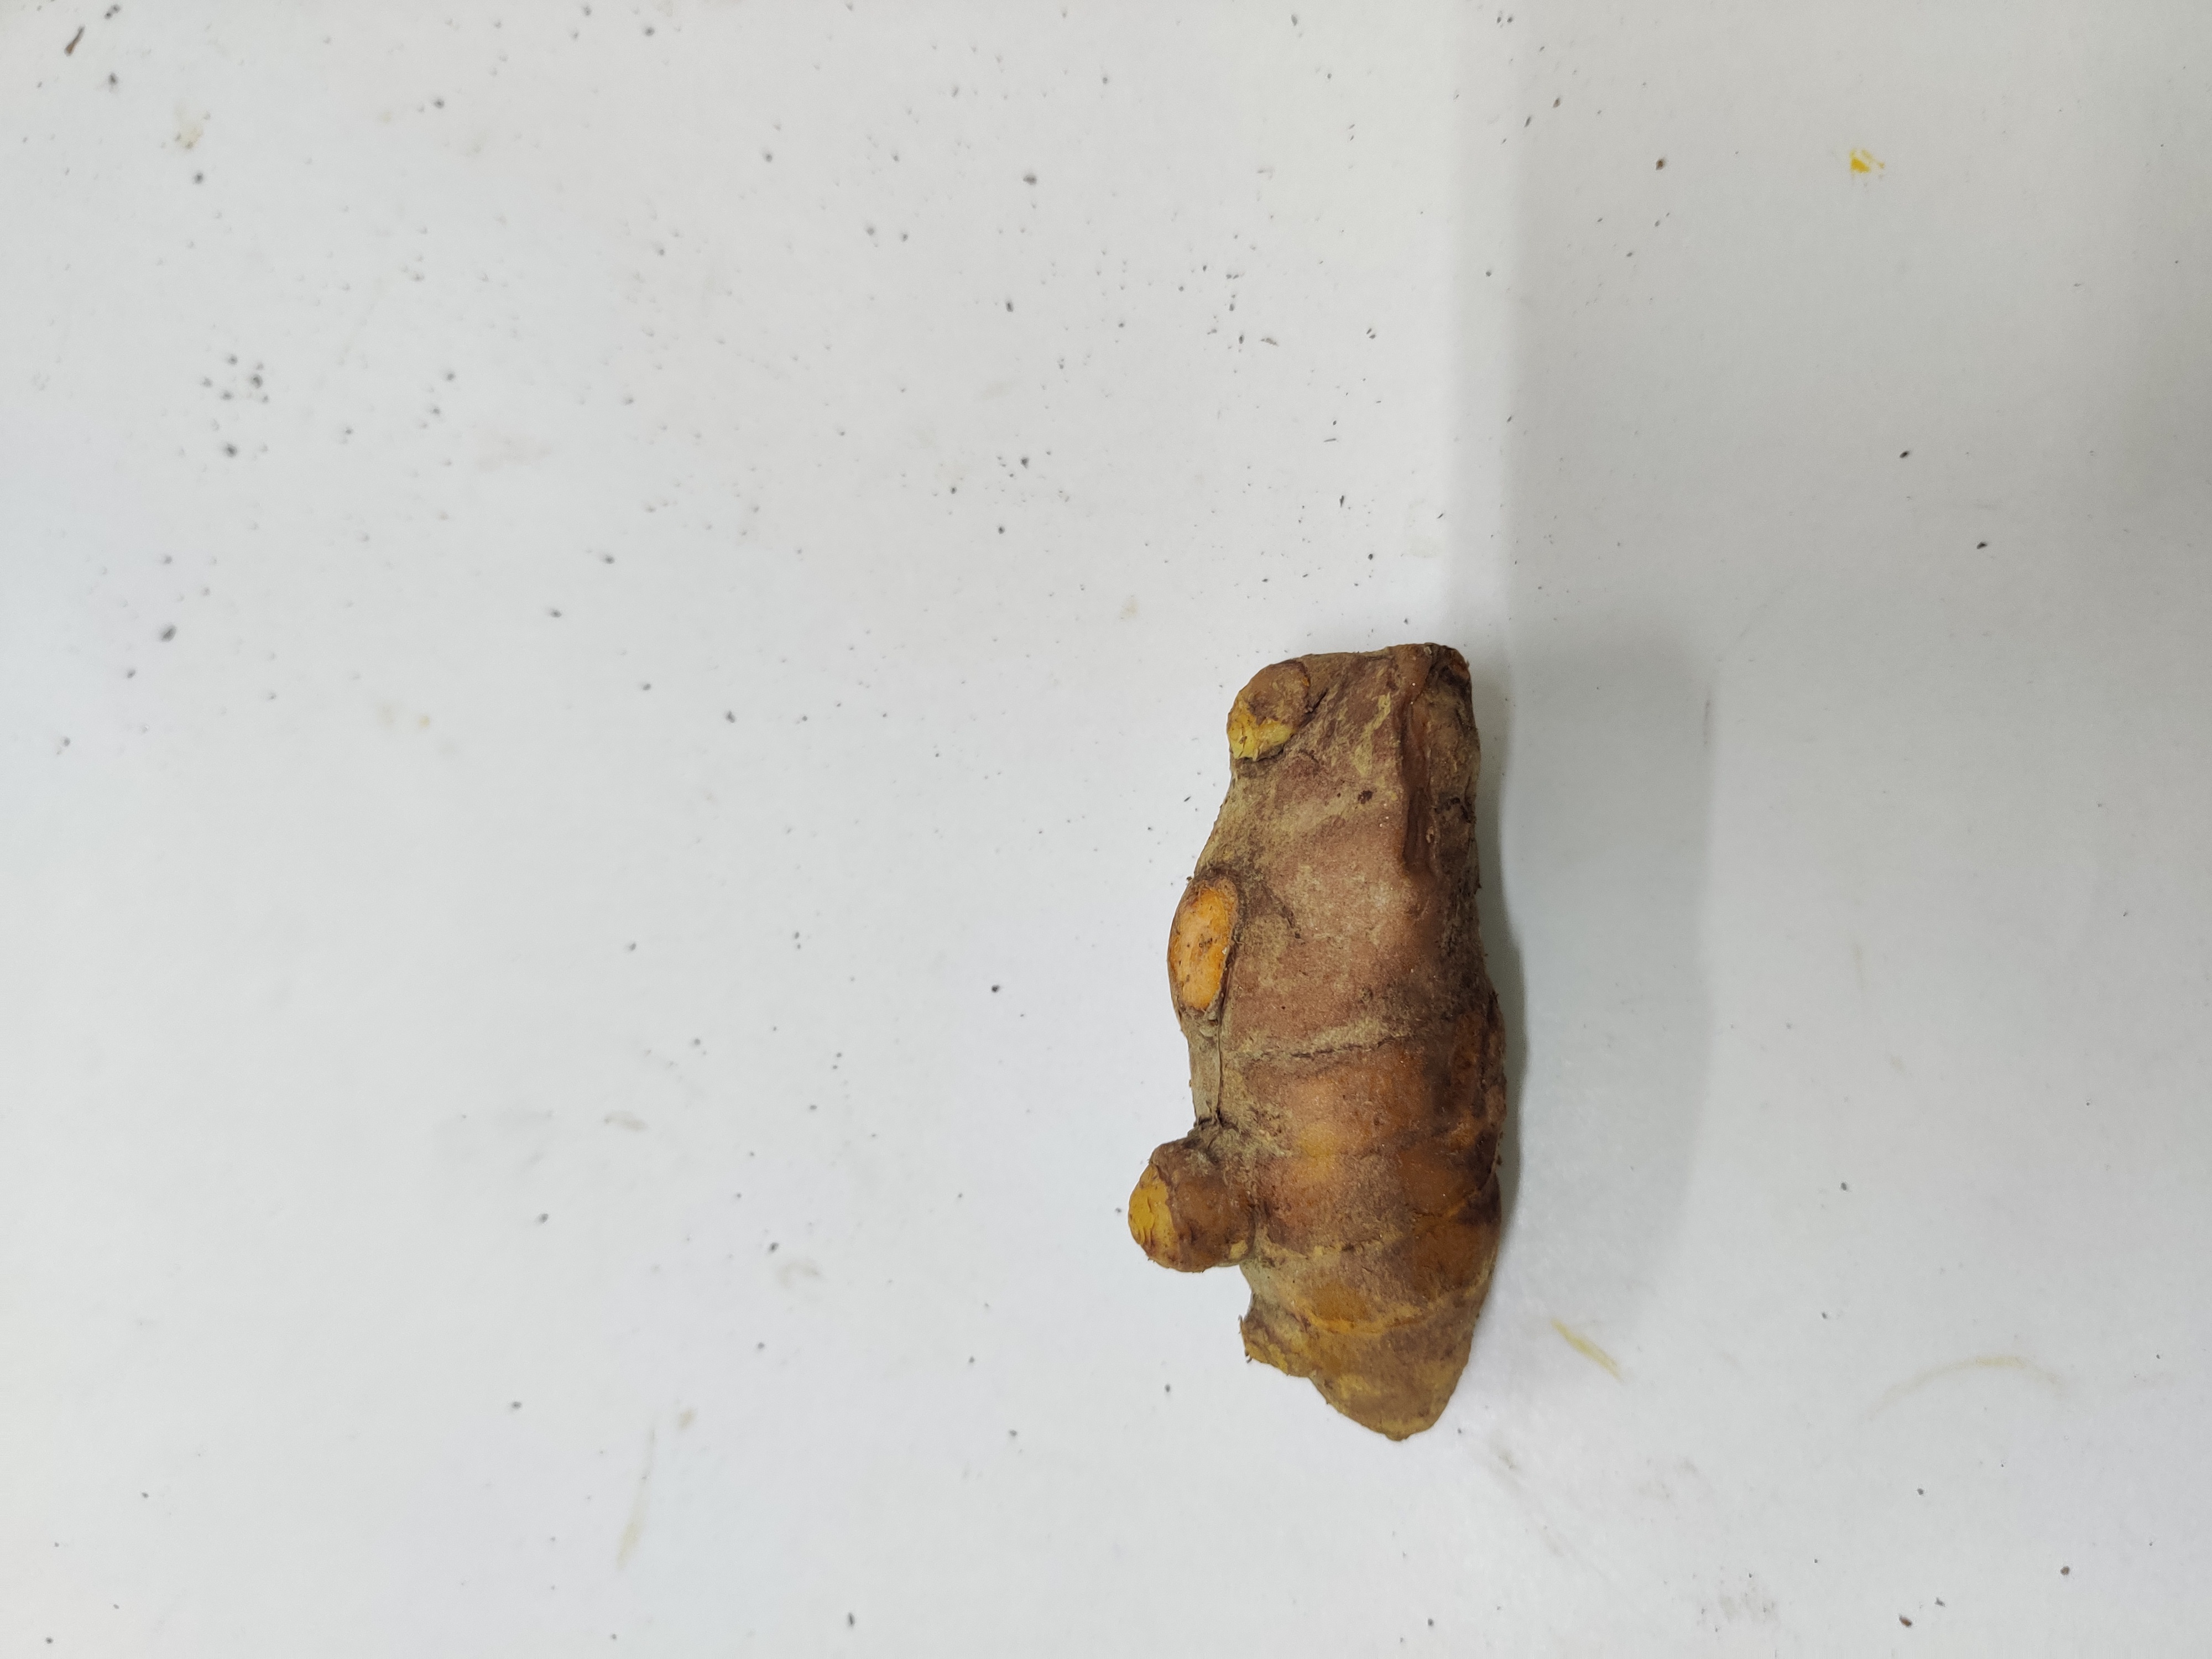
Crop: Turmeric
Condition: Fresh